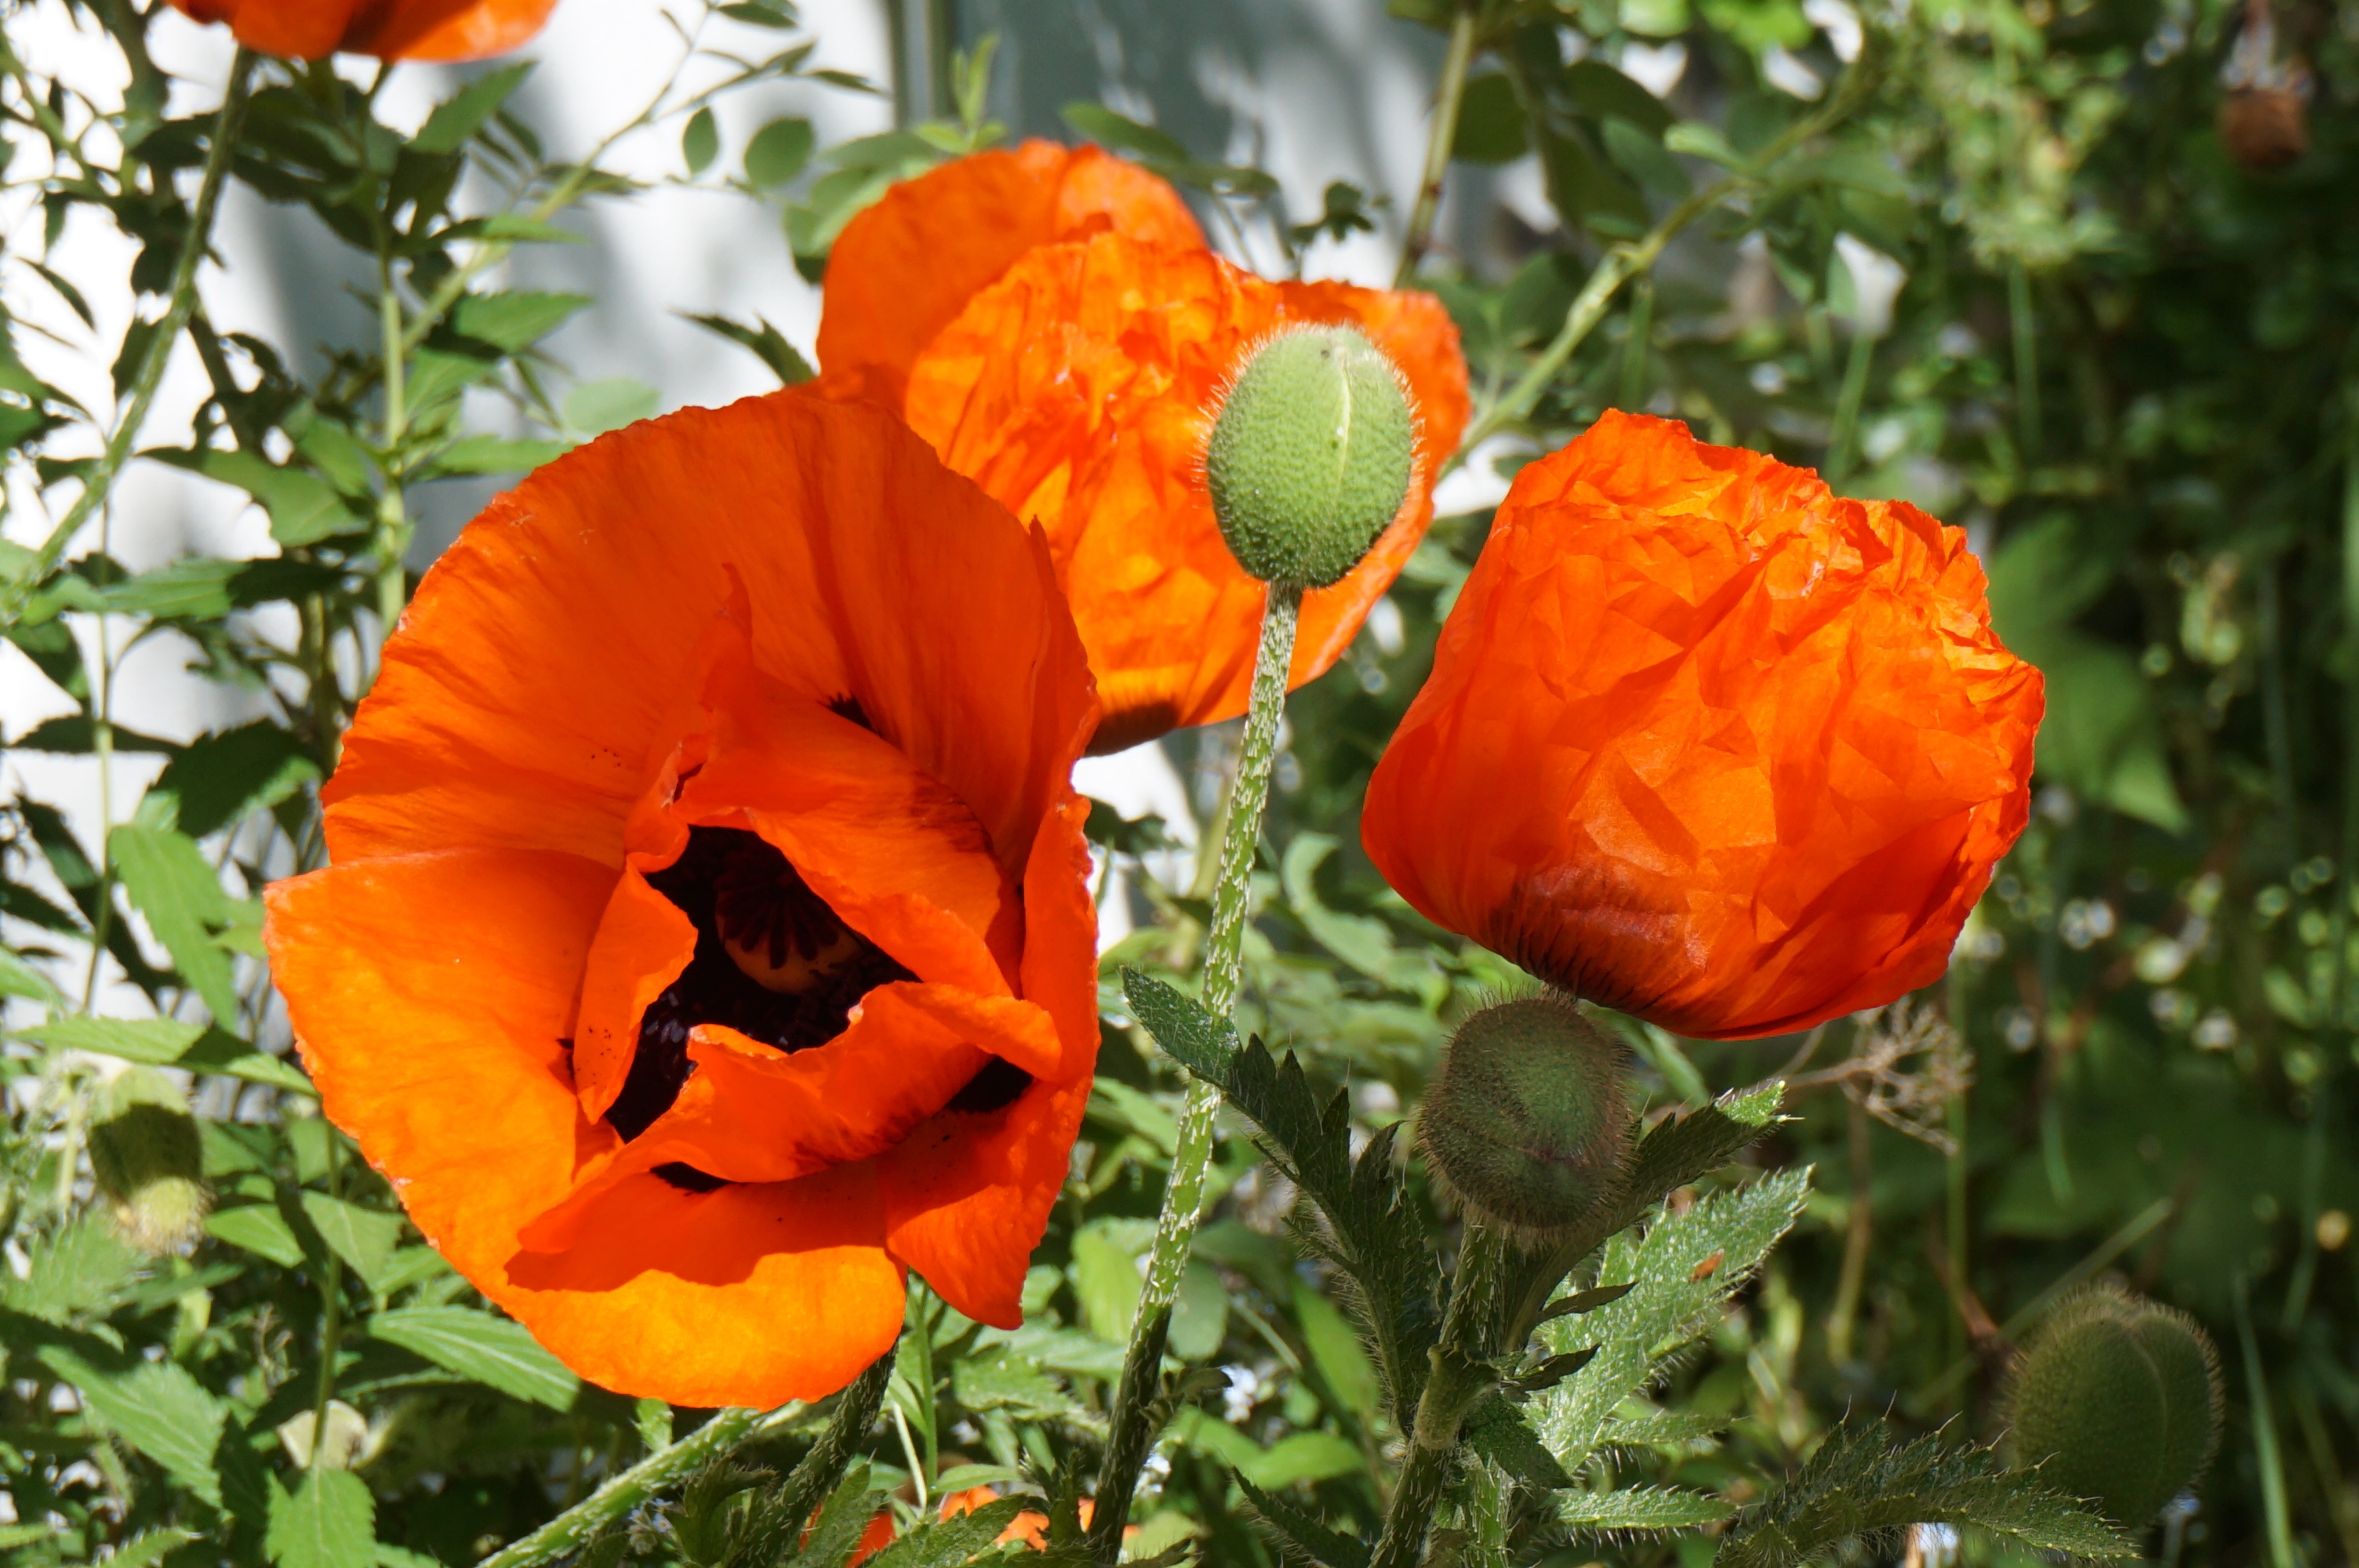
nature, blossom, plant, flower, bloom, summer, red, produce, macro, botany, garden, flora, wildflower, poppy, poppies, norway, flowering plant, poppy capsule, annual plant, land plant